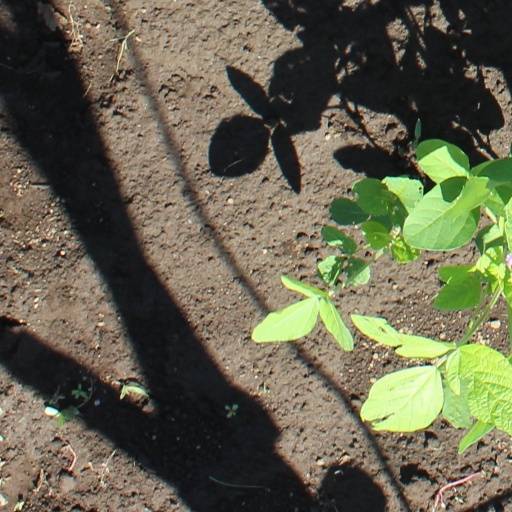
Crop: soybean